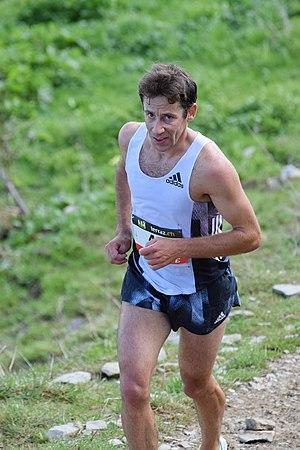
Martin Anthamatten à Neirivue-Moléson 2019
Martin Anthamatten est un skieur-alpiniste, athlète et guide de haute montagne suisse, né le 12 septembre 1984. Il remporte la Patrouille des glaciers en 2010 et obtient la médaille d'or du sprint aux championnats du monde de ski-alpinisme 2011. Spécialiste de skyrunning, il a notamment remporté le Matterhorn Ultraks 46K en 2015 et 2018.